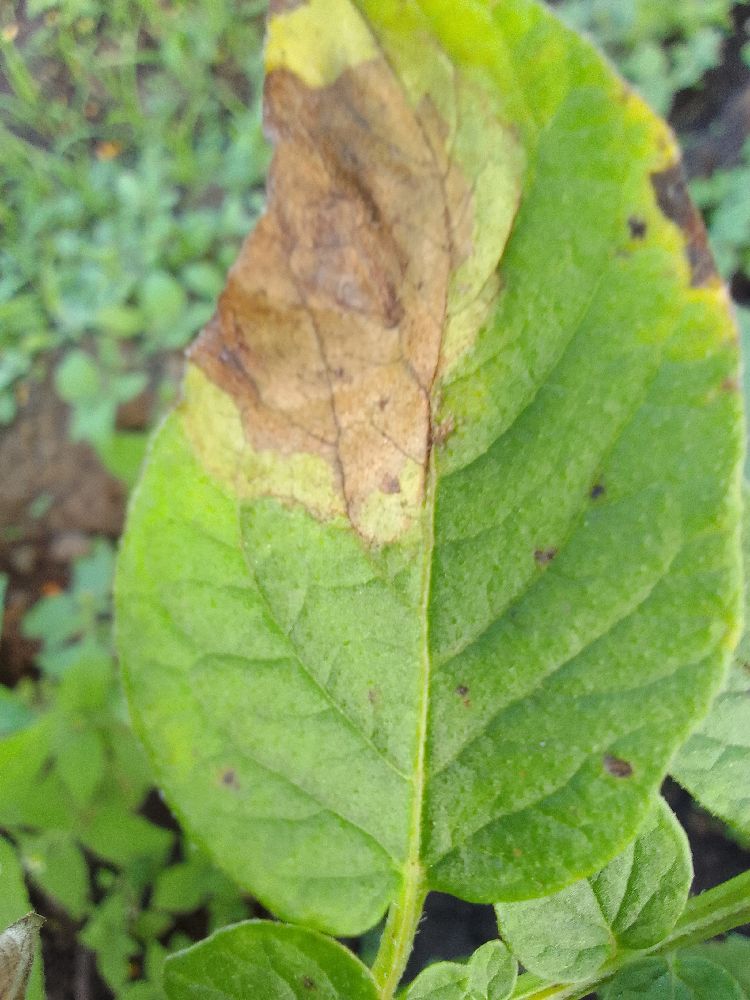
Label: Late blight